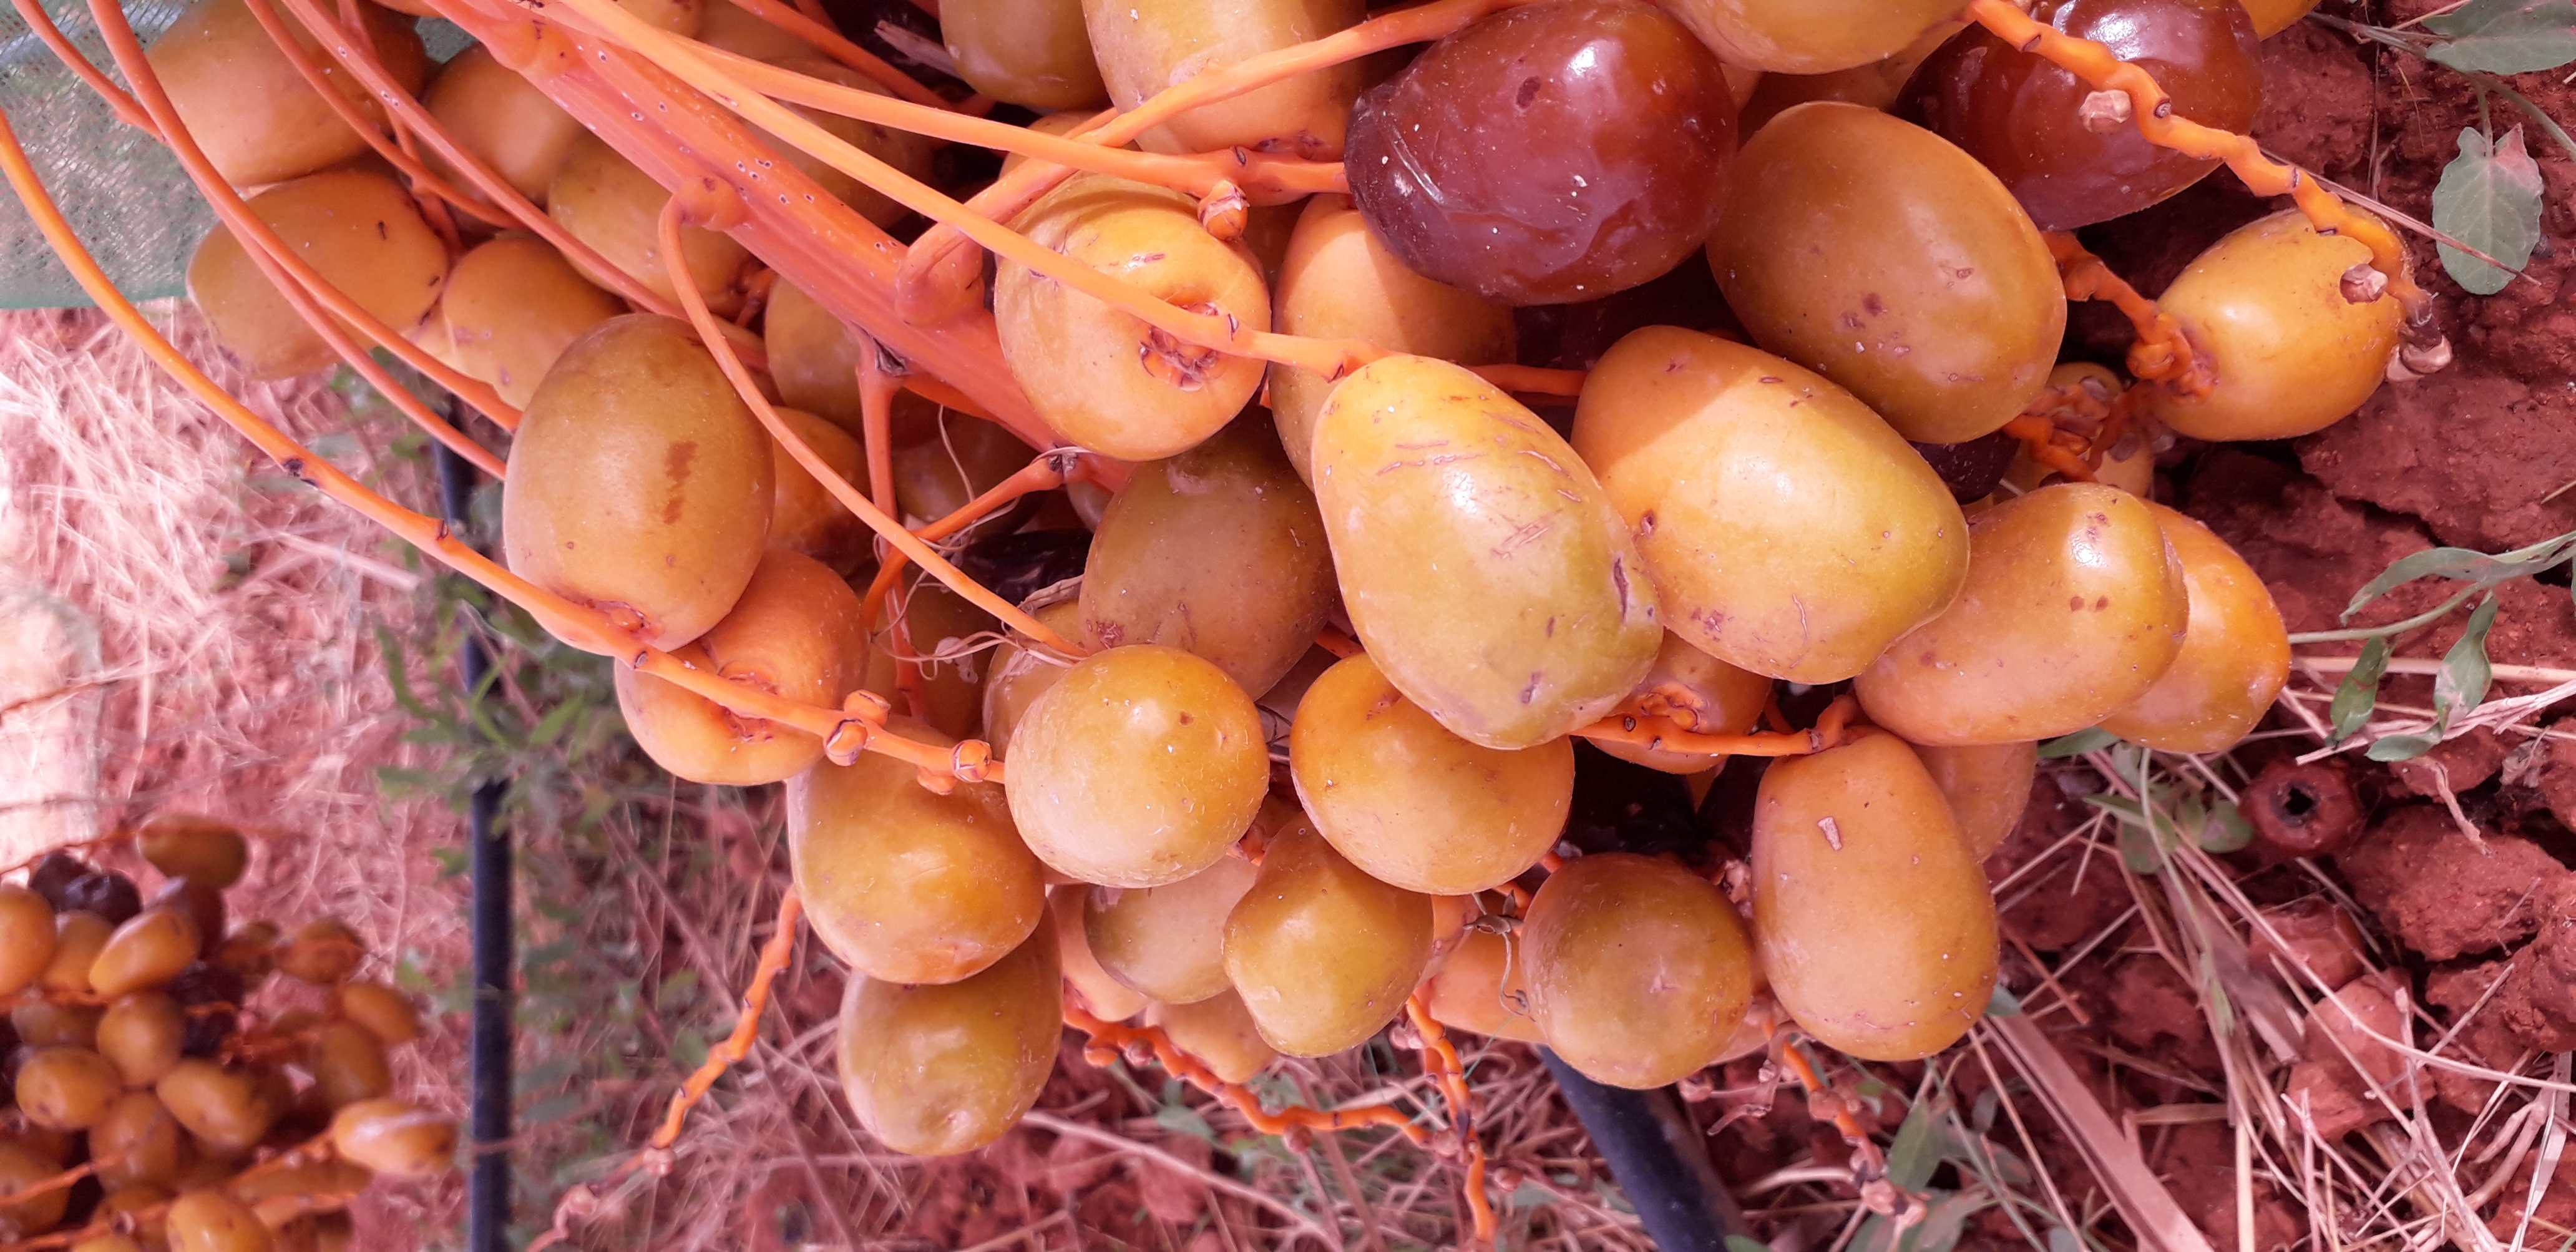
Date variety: Boufagous